Edirne Palace

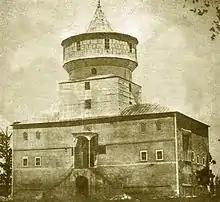
Historical photograph of Cihannüma Pavilion.

The palace was built in a hunting ground and woods covering land north of the city on the west bank of the Tunca river. Construction of the palace began in 1450 during the reign of Murad II, but stopped when the sultan died. After some time, work was resumed and it was completed by Mehmed the Conqueror in 1475. In the following years, the palace was continuously maintained and extended with new buildings around it during the reigns of Suleiman the Magnificent, Ahmed I, Mehmed IV, Ahmed II and Ahmed III.